Marcus Wallenberg Jr.

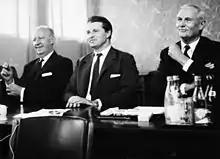
Wallenberg (right) together with SAS' board of directors, 1960s.

Wallenberg was in the mid-1940s the chairman of AB Atlas Diesel, Hults Bruks AB, Igelsta Trävaru AB, Järnvägs AB Stockholm–Saltsjön, Mexikandra Telefon AB and Max Sieverts Fabriks AB. He was vice chairman of Halmstad-Nässjö Järnvägs AB, Goodyear Gummi Fabrik AB, AB Papyrus, Svensk Interkontinental Lufttrafik AB, Telefon AB L.M. Ericsson and Yngeredsfors Kraft AB. Wallenberg was also board member of ASEA, Björneborgs Jernverks AB, AB Aerotransport, AB Diligentia, AB Elektro-Invest, AB Nordströms Linbanor, AB Scania-Vabis, AB Svenska Amerika Linien, AB Svenska Järnvägsverkstäderna, AB Svenska Maskinverken, AB Svenska Ostasiatiska Kompaniet, Stora Kopparbergs Bergslags AB, SAAB, Wifstavarfs AB, Banque d'État du Maro, Mexican Telephone & Telegraph Co., Federation of Swedish Industries, Swedish Bankers' Association ("Svenska Bankföreningen"), Swedish National Commission for International Business ("Svenska nationalkommissionen för internationella näringsfrågor") and the Swedish National Museum of Science and Technology.